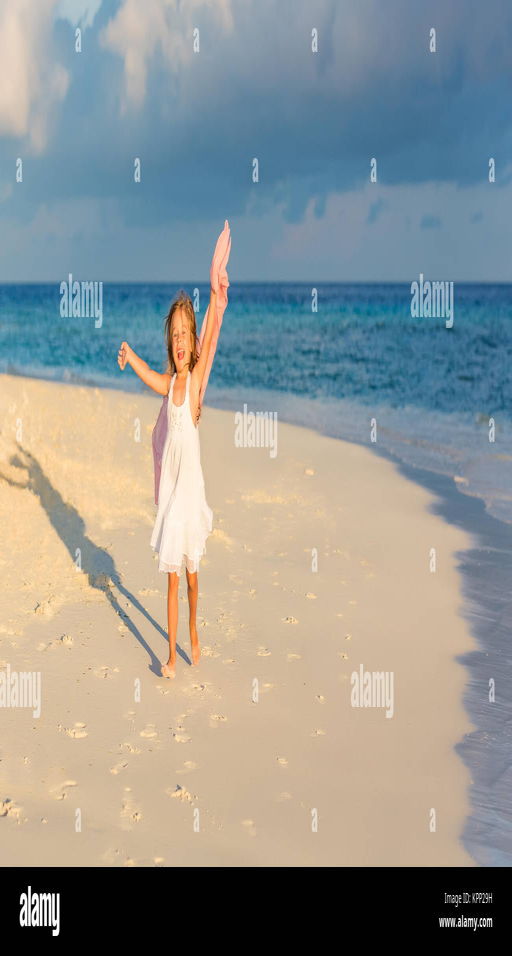
little girl on the beach